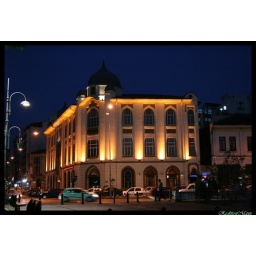
stock market building in izmir